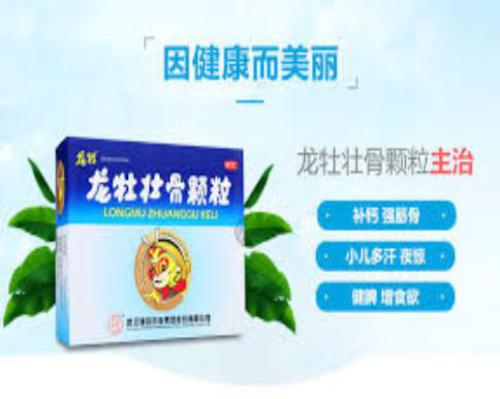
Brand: longmu-1
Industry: Medical